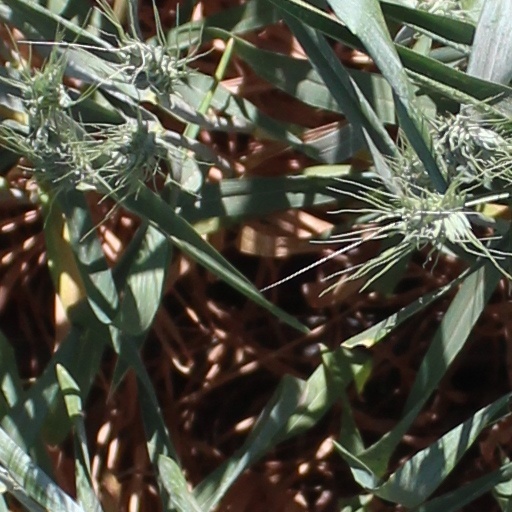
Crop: wheat